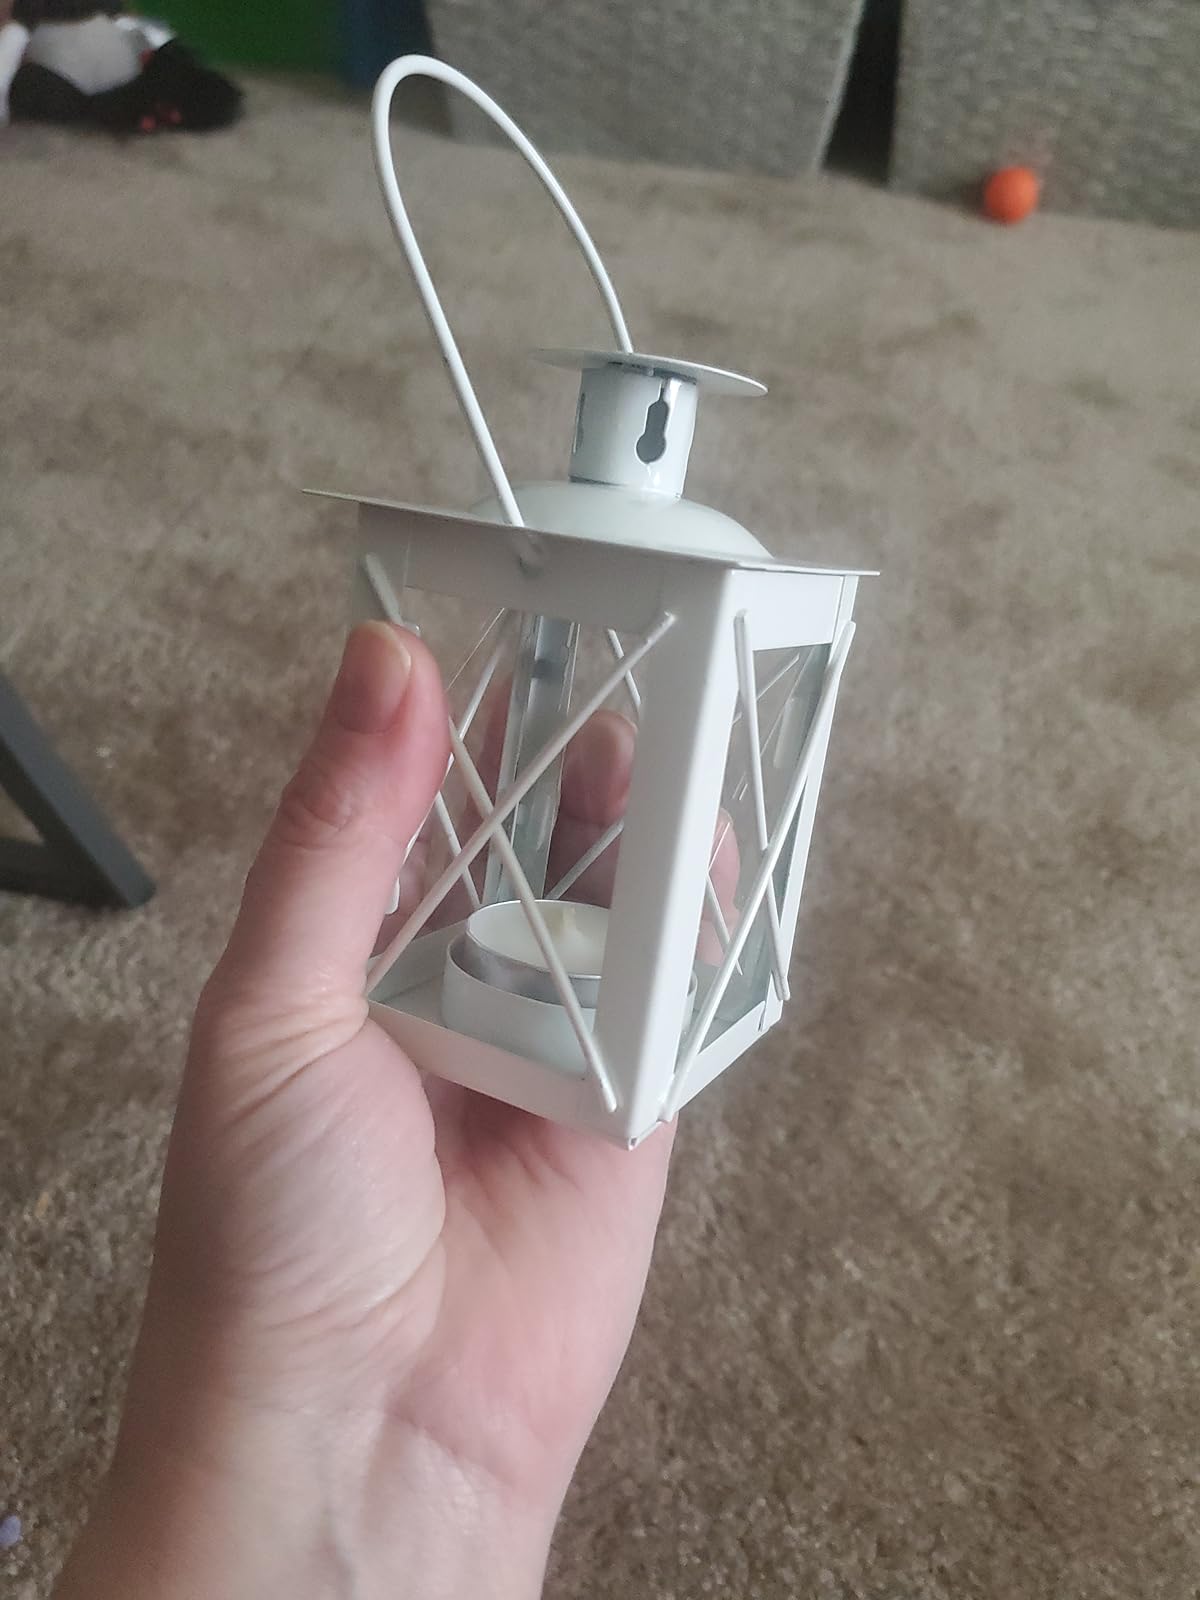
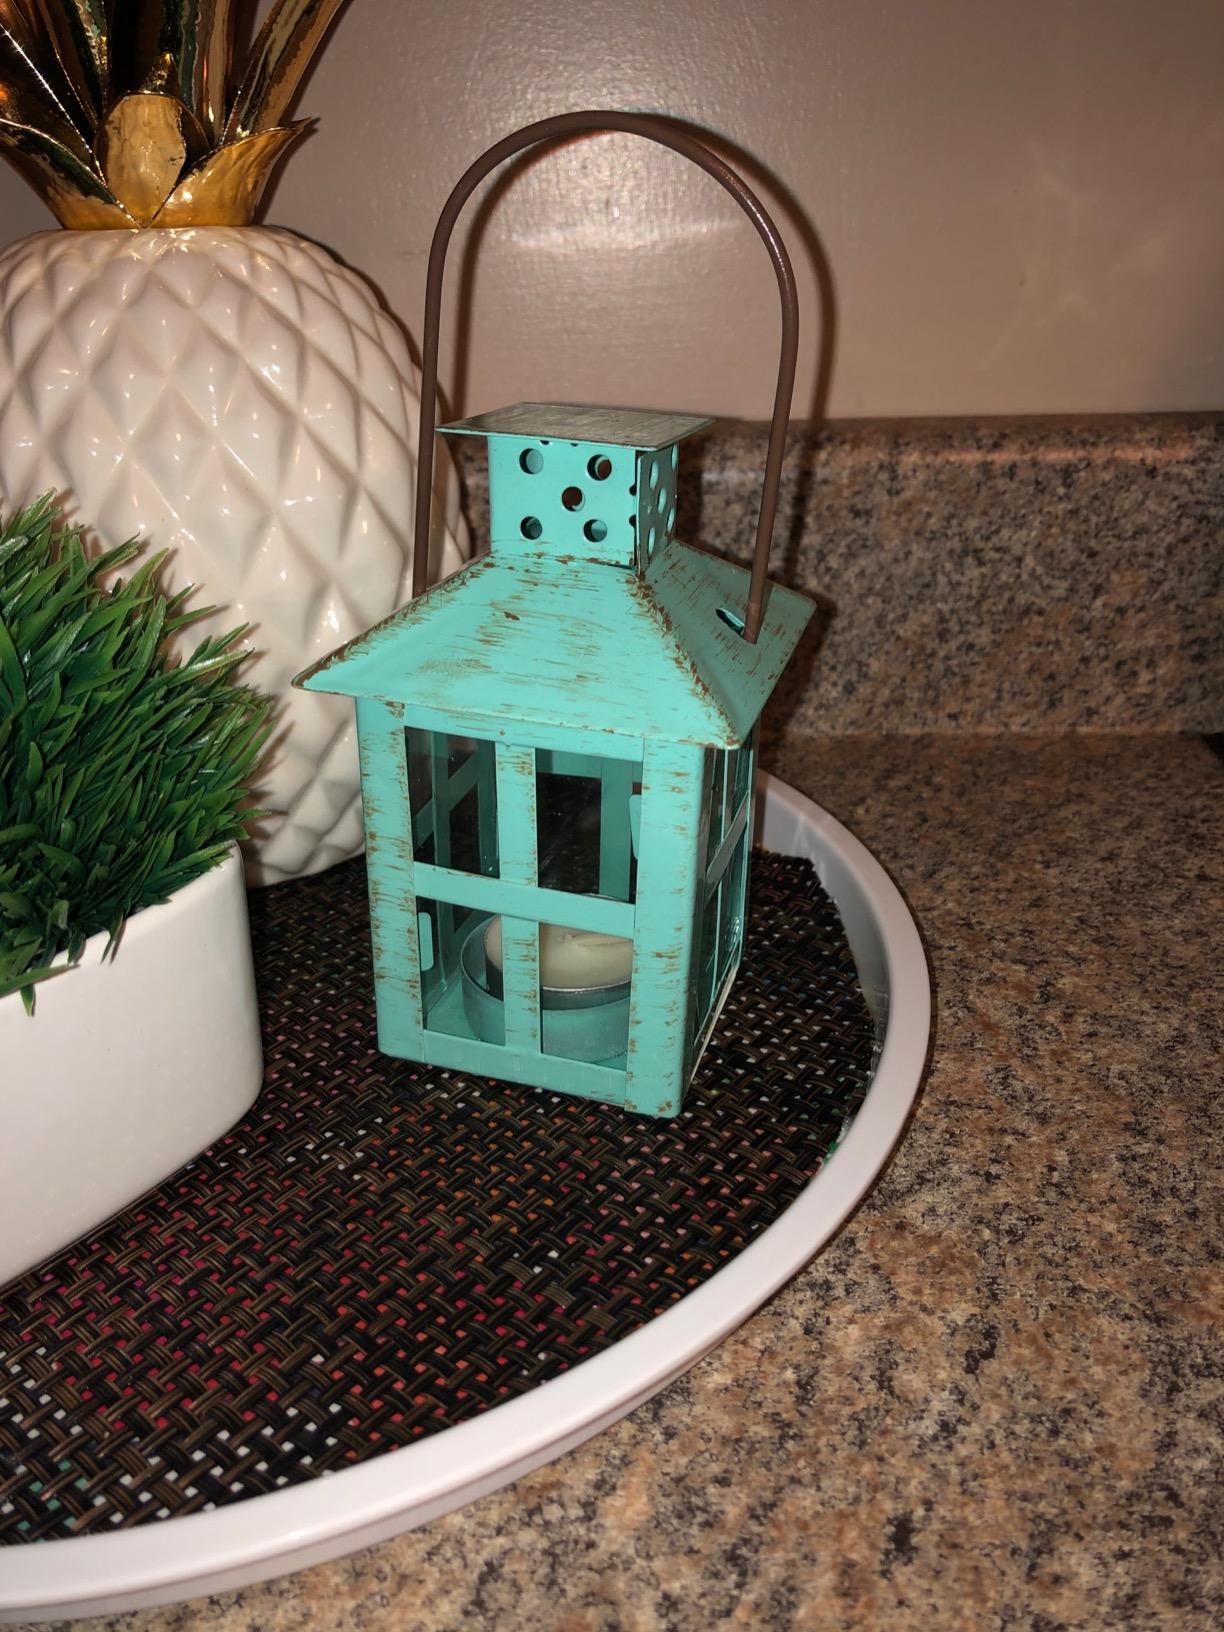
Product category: lantern
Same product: no